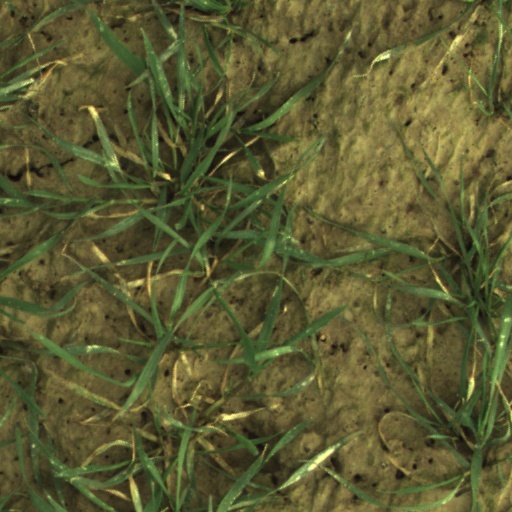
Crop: wheat